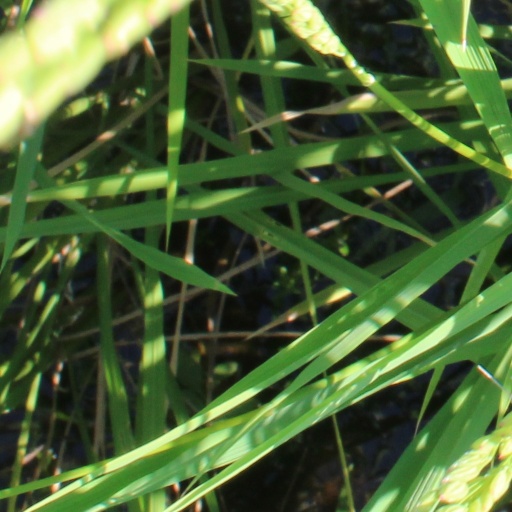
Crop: rice